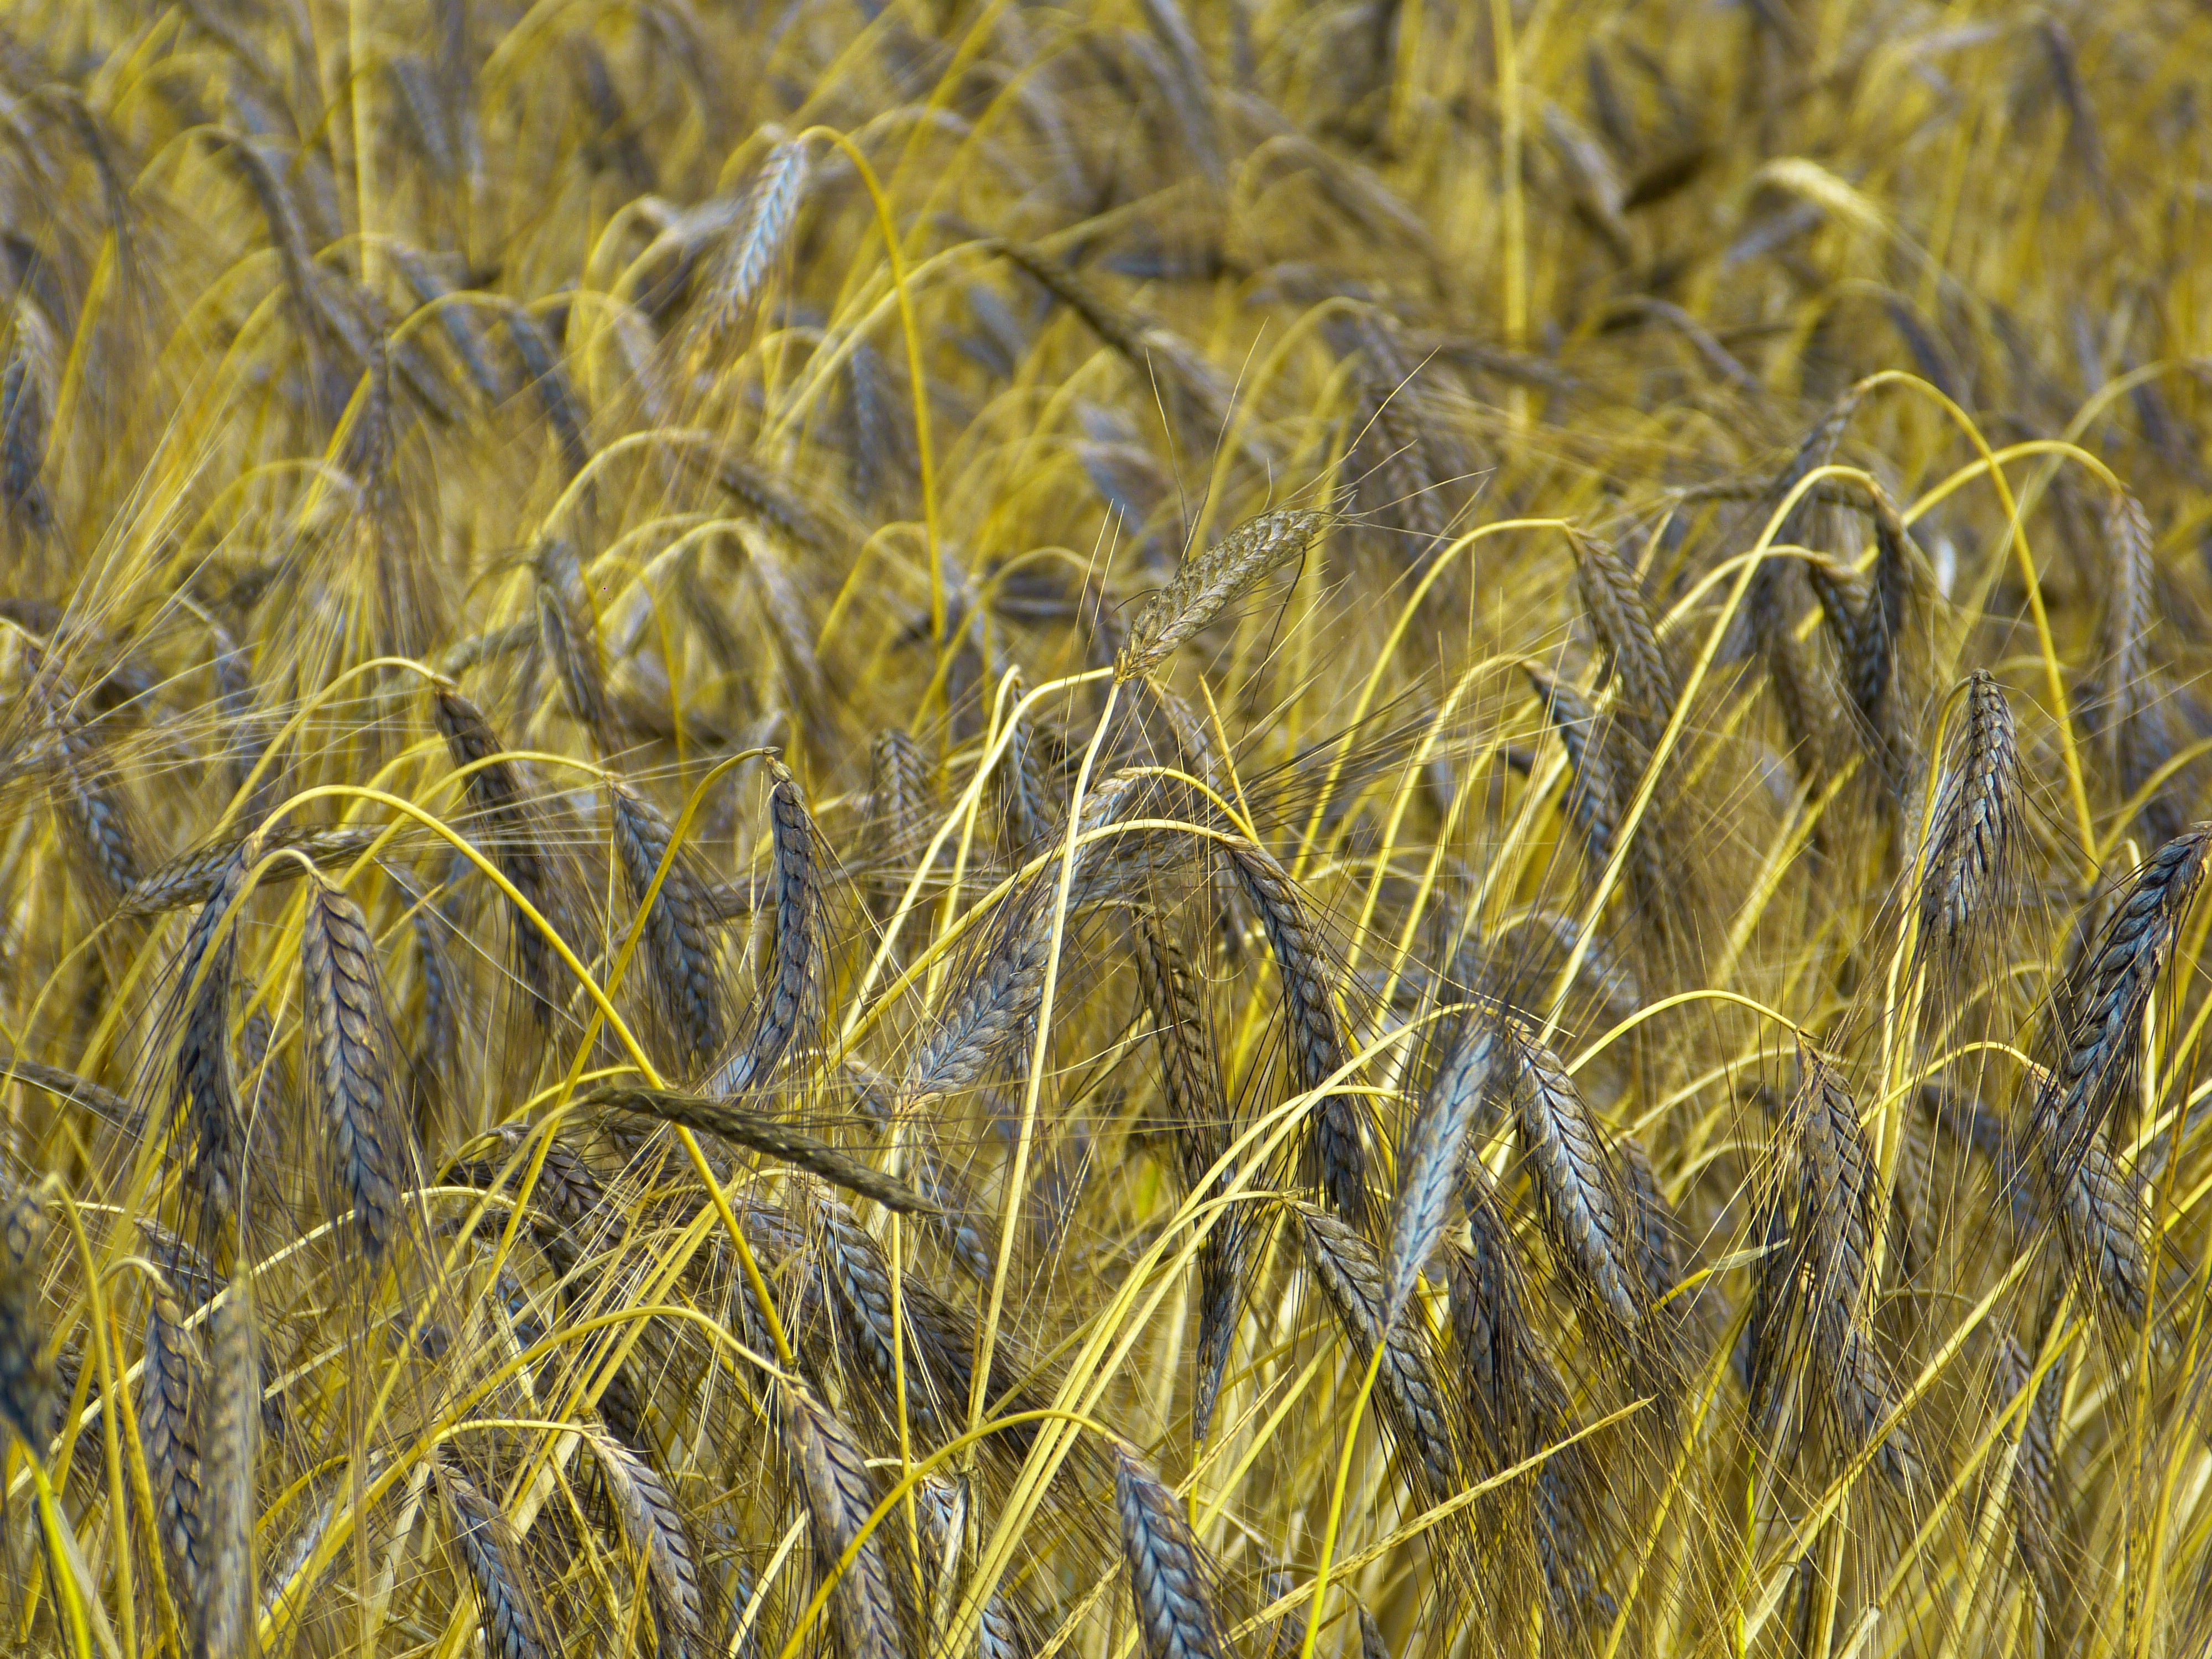
nature, grass, plant, field, barley, wheat, prairie, food, harvest, crop, grow, agriculture, cereal, grassland, rye, flowering plant, commodity, emmer, triticale, hordeum, grass family, plant stem, land plant, phragmites, food grain, urkorn, triticum dicoccum black emmer, triticum dicoccon var, atratumgetreide